Mobutu Sese Seko

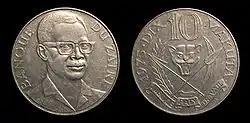
10 Makuta coin depicting Mobutu Sese Seko

By 1977, Mobutu's nationalizations had precipitated such an economic slump that Mobutu was forced to try to woo foreign investors back. Katangan rebels based in Angola invaded Zaire that year, in retaliation for Mobutu's support for anti-MPLA rebels. France airlifted 1,500 Moroccan paratroopers into the country and repulsed the rebels, ending Shaba I. The rebels attacked Zaire again, in greater numbers, in the Shaba II invasion of 1978. The governments of Belgium and France deployed troops with logistical support from the United States and defeated the rebels again. The poor performance of the Zairian Army during both Shaba invasions, which humiliated Mobutu by forcing him to ask for foreign troops, did not lead to military reforms. However, Mobutu reduced the size of the Army from 51,000 troops in 1978 down to 23,000 troops in 1980. By 1980, it was estimated that about 90% of the Zairian Army were Ngbandi as Mobutu did not trust the other peoples of Zaire to serve in the Army. The most loyal and best of Mobutu's units were his bodyguards, the Israeli-trained Special Presidential Division ("Division Spéciale Présidentielle") that was made up exclusively of Ngbandi and was always commanded by one of Mobutu's relatives.